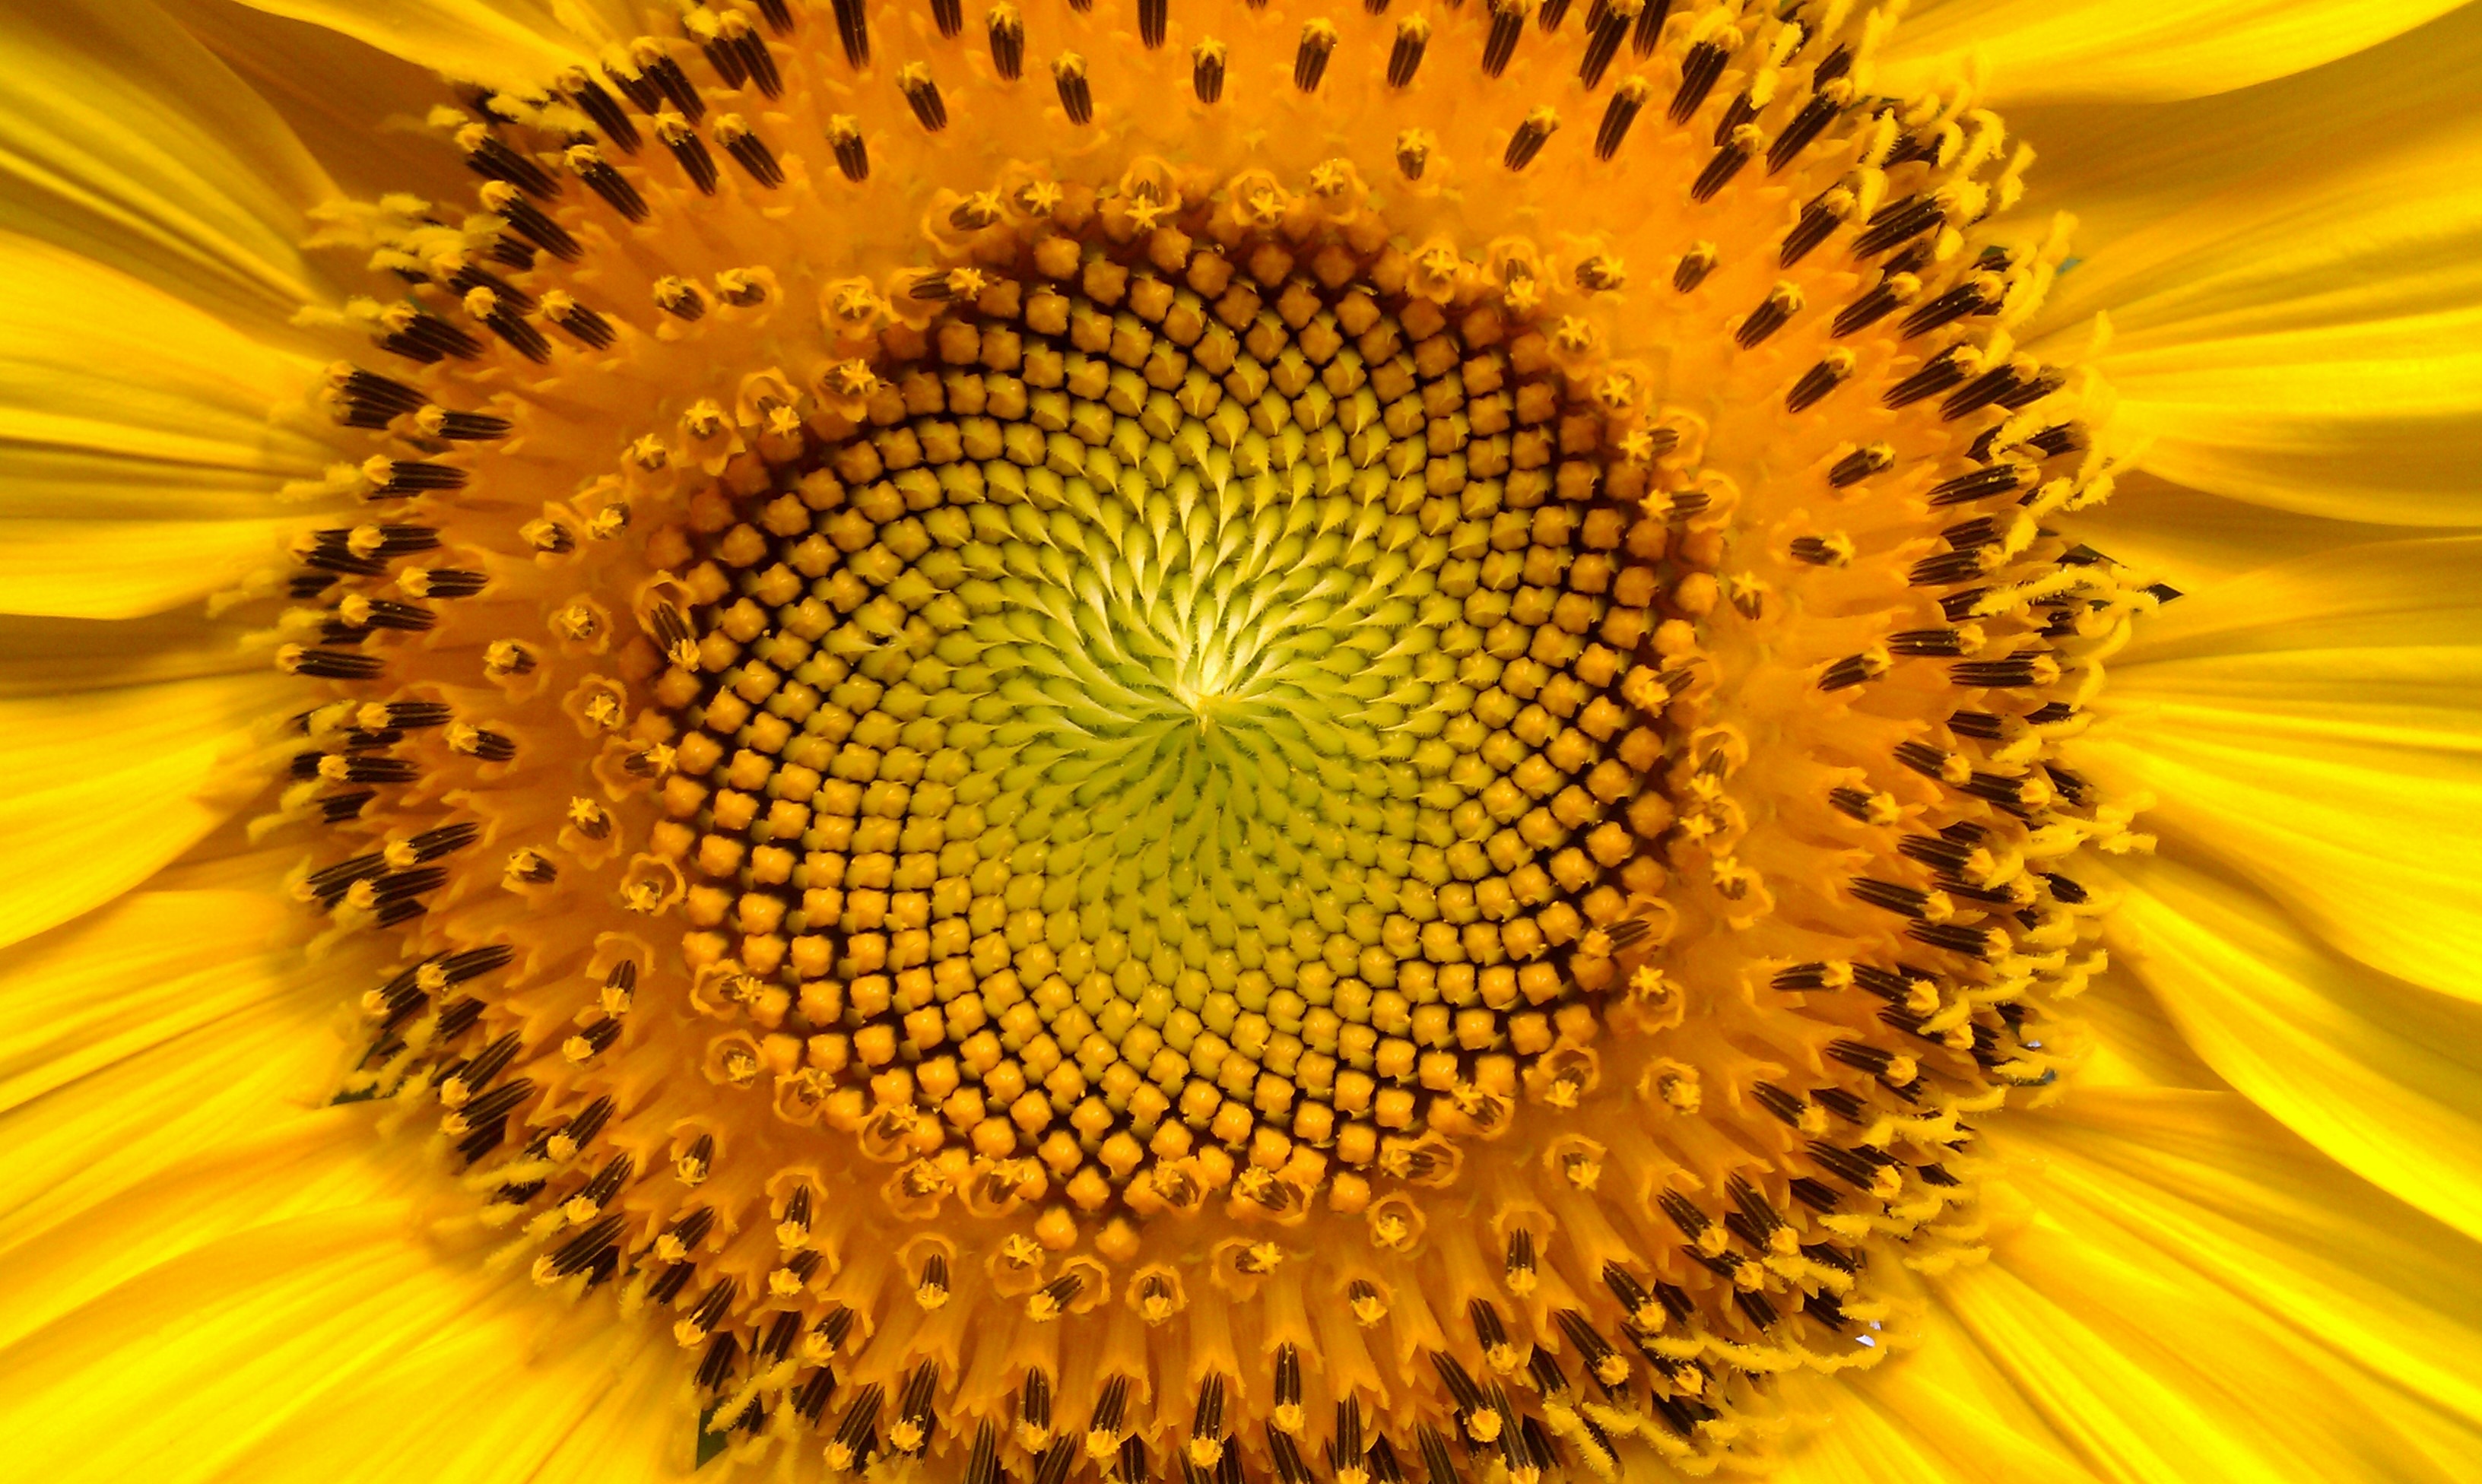
plant, sun, field, photography, flower, petal, summer, pollen, yellow, flora, sunflower, plants, flowers, close up, seeds, sunflowers, helianthus, vegetarian food, macro photography, flowering plant, daisy family, sunflower seed, plant stem, land plant